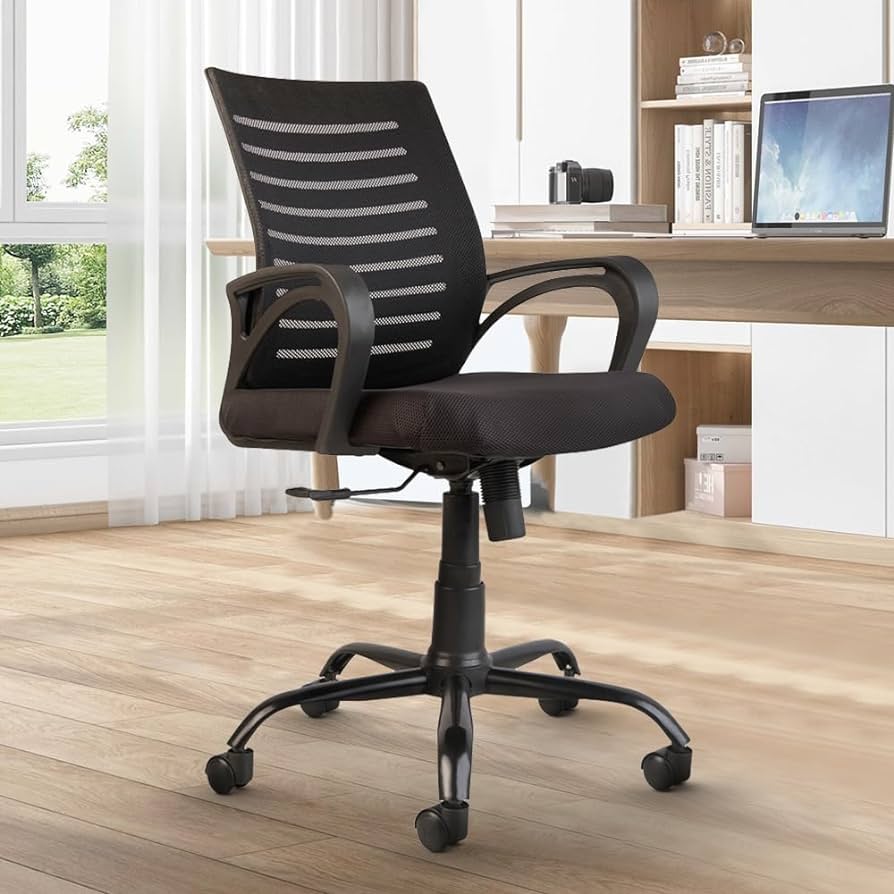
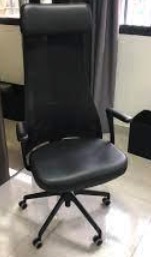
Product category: items_chair
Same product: no